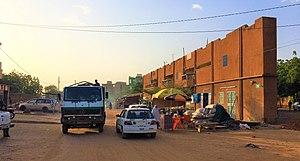
La Rue du Nigéria (Rue NM-4) dans le quartier 'Nouveau Marché' à Niamey, Niger.